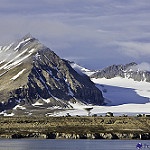
Label: mountain